Bayshore Boulevard

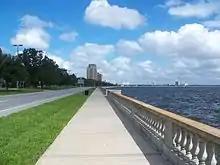
Bayshore Boulevard, famous for its balustrade, looking North

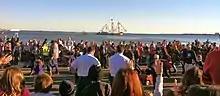
Gasparilla parade for kids

Bayshore Boulevard is a waterfront road on Hillsborough Bay in South Tampa, Florida. Located south of downtown Tampa, its sidewalk, at long, is wide and is the second longest continuous sidewalk in the United States, after Seawall Boulevard in Galveston, Texas. The bike lane, a linear park, and the Bayshore Greenway Trail provide scenic views of urban Tampa and the water. The sidewalk's conveniences include benches, a water fountain, bicycle parking, a city marina, and workout stations.